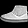
Label: Ankle boot